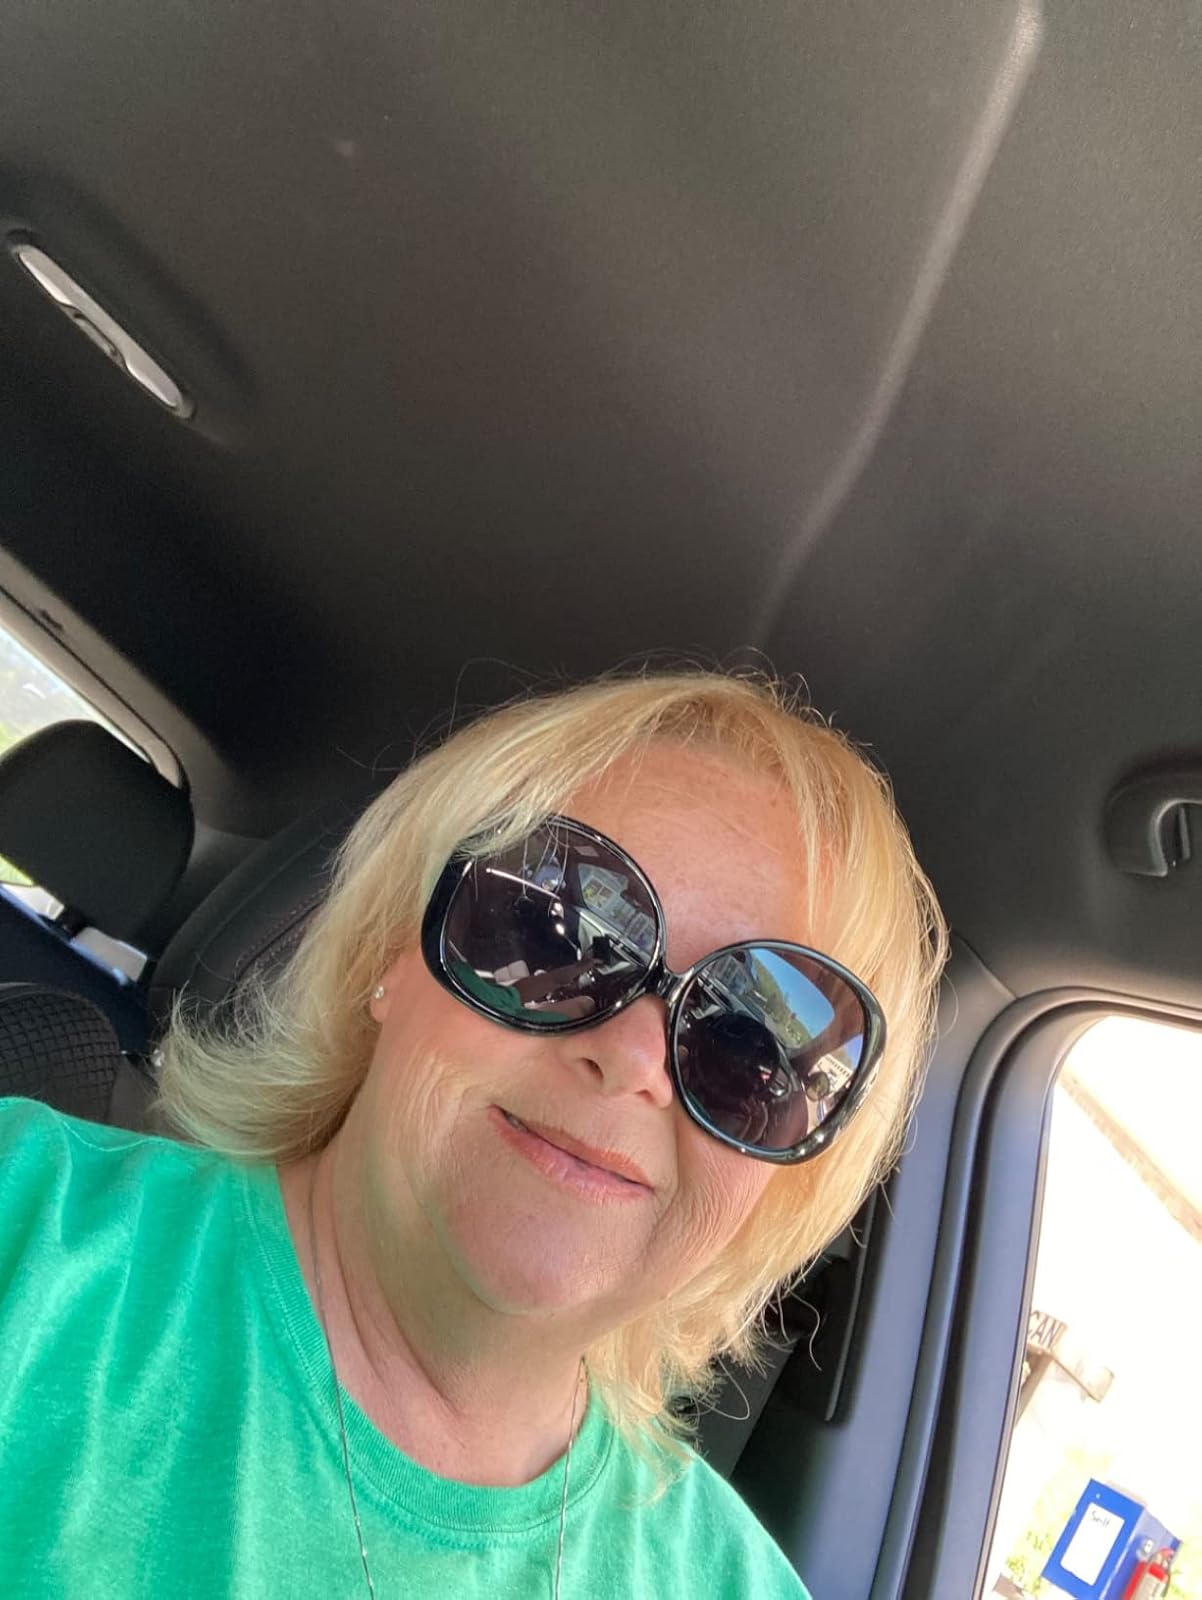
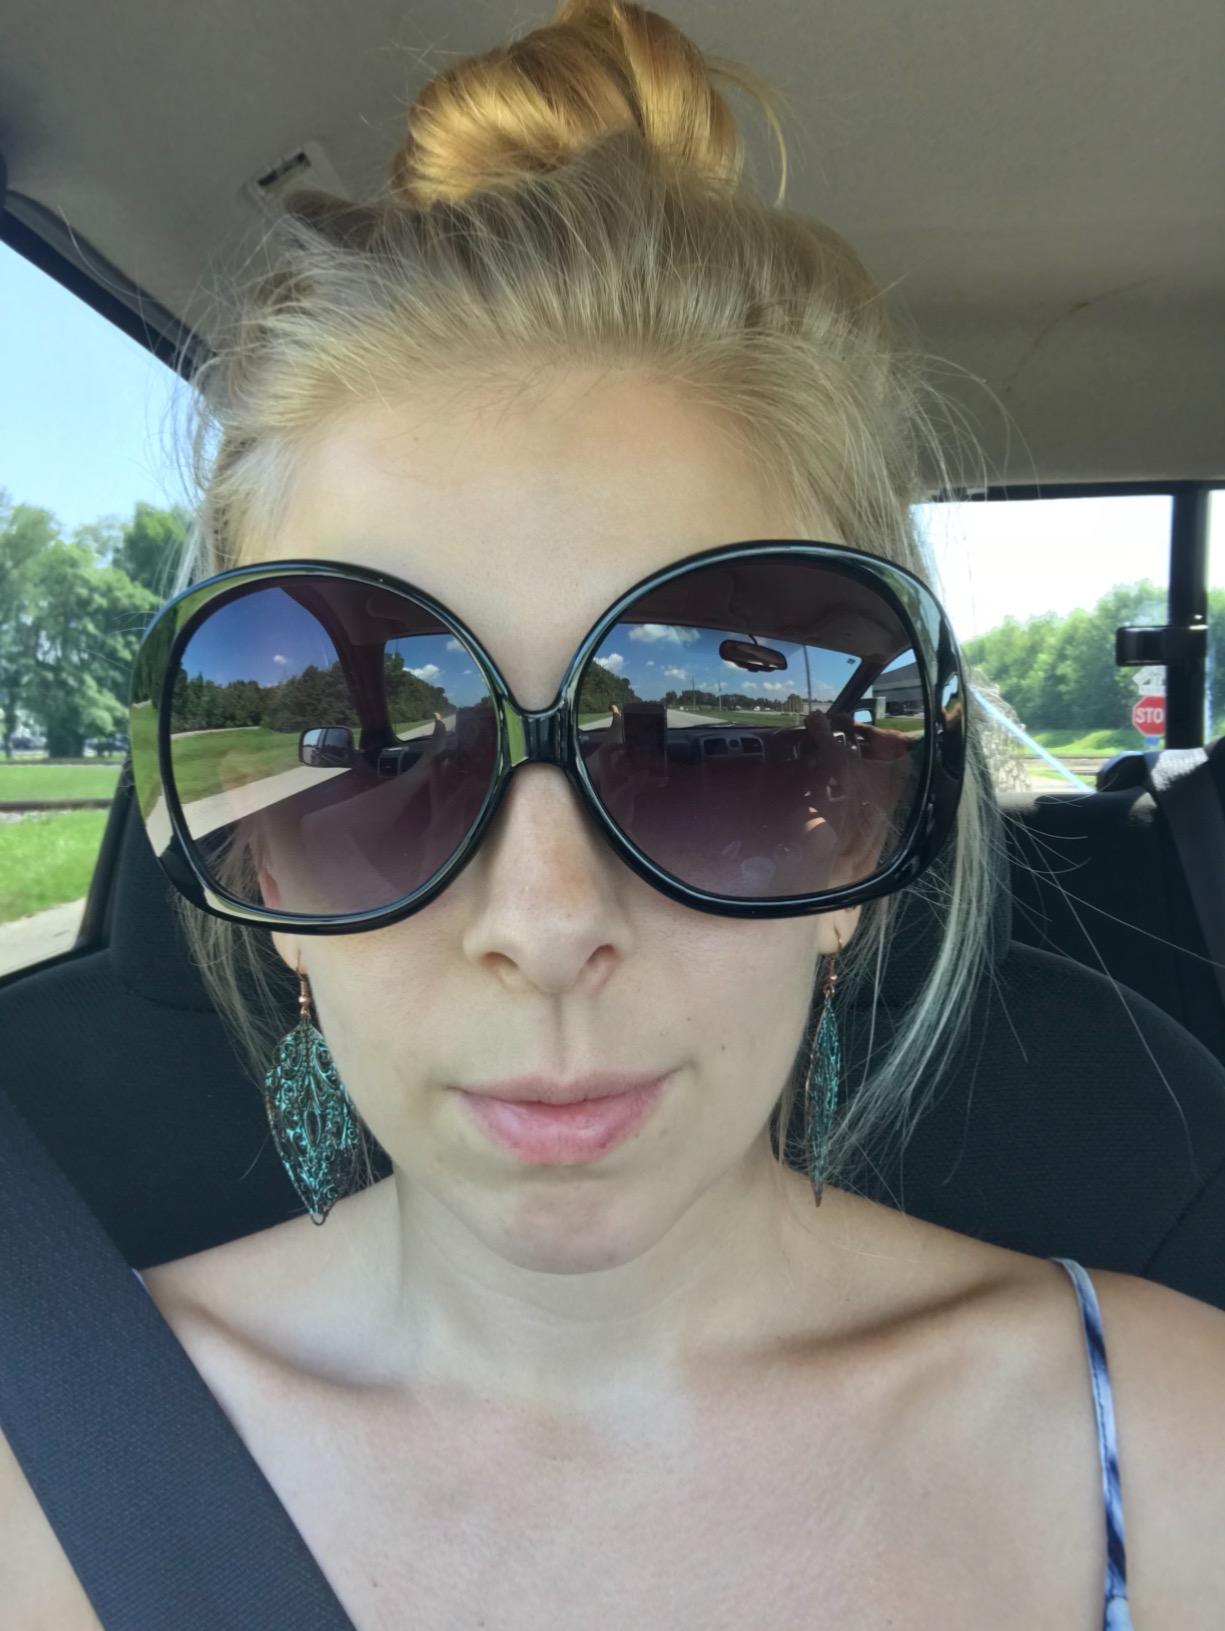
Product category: accessories_sunglasses
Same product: yes